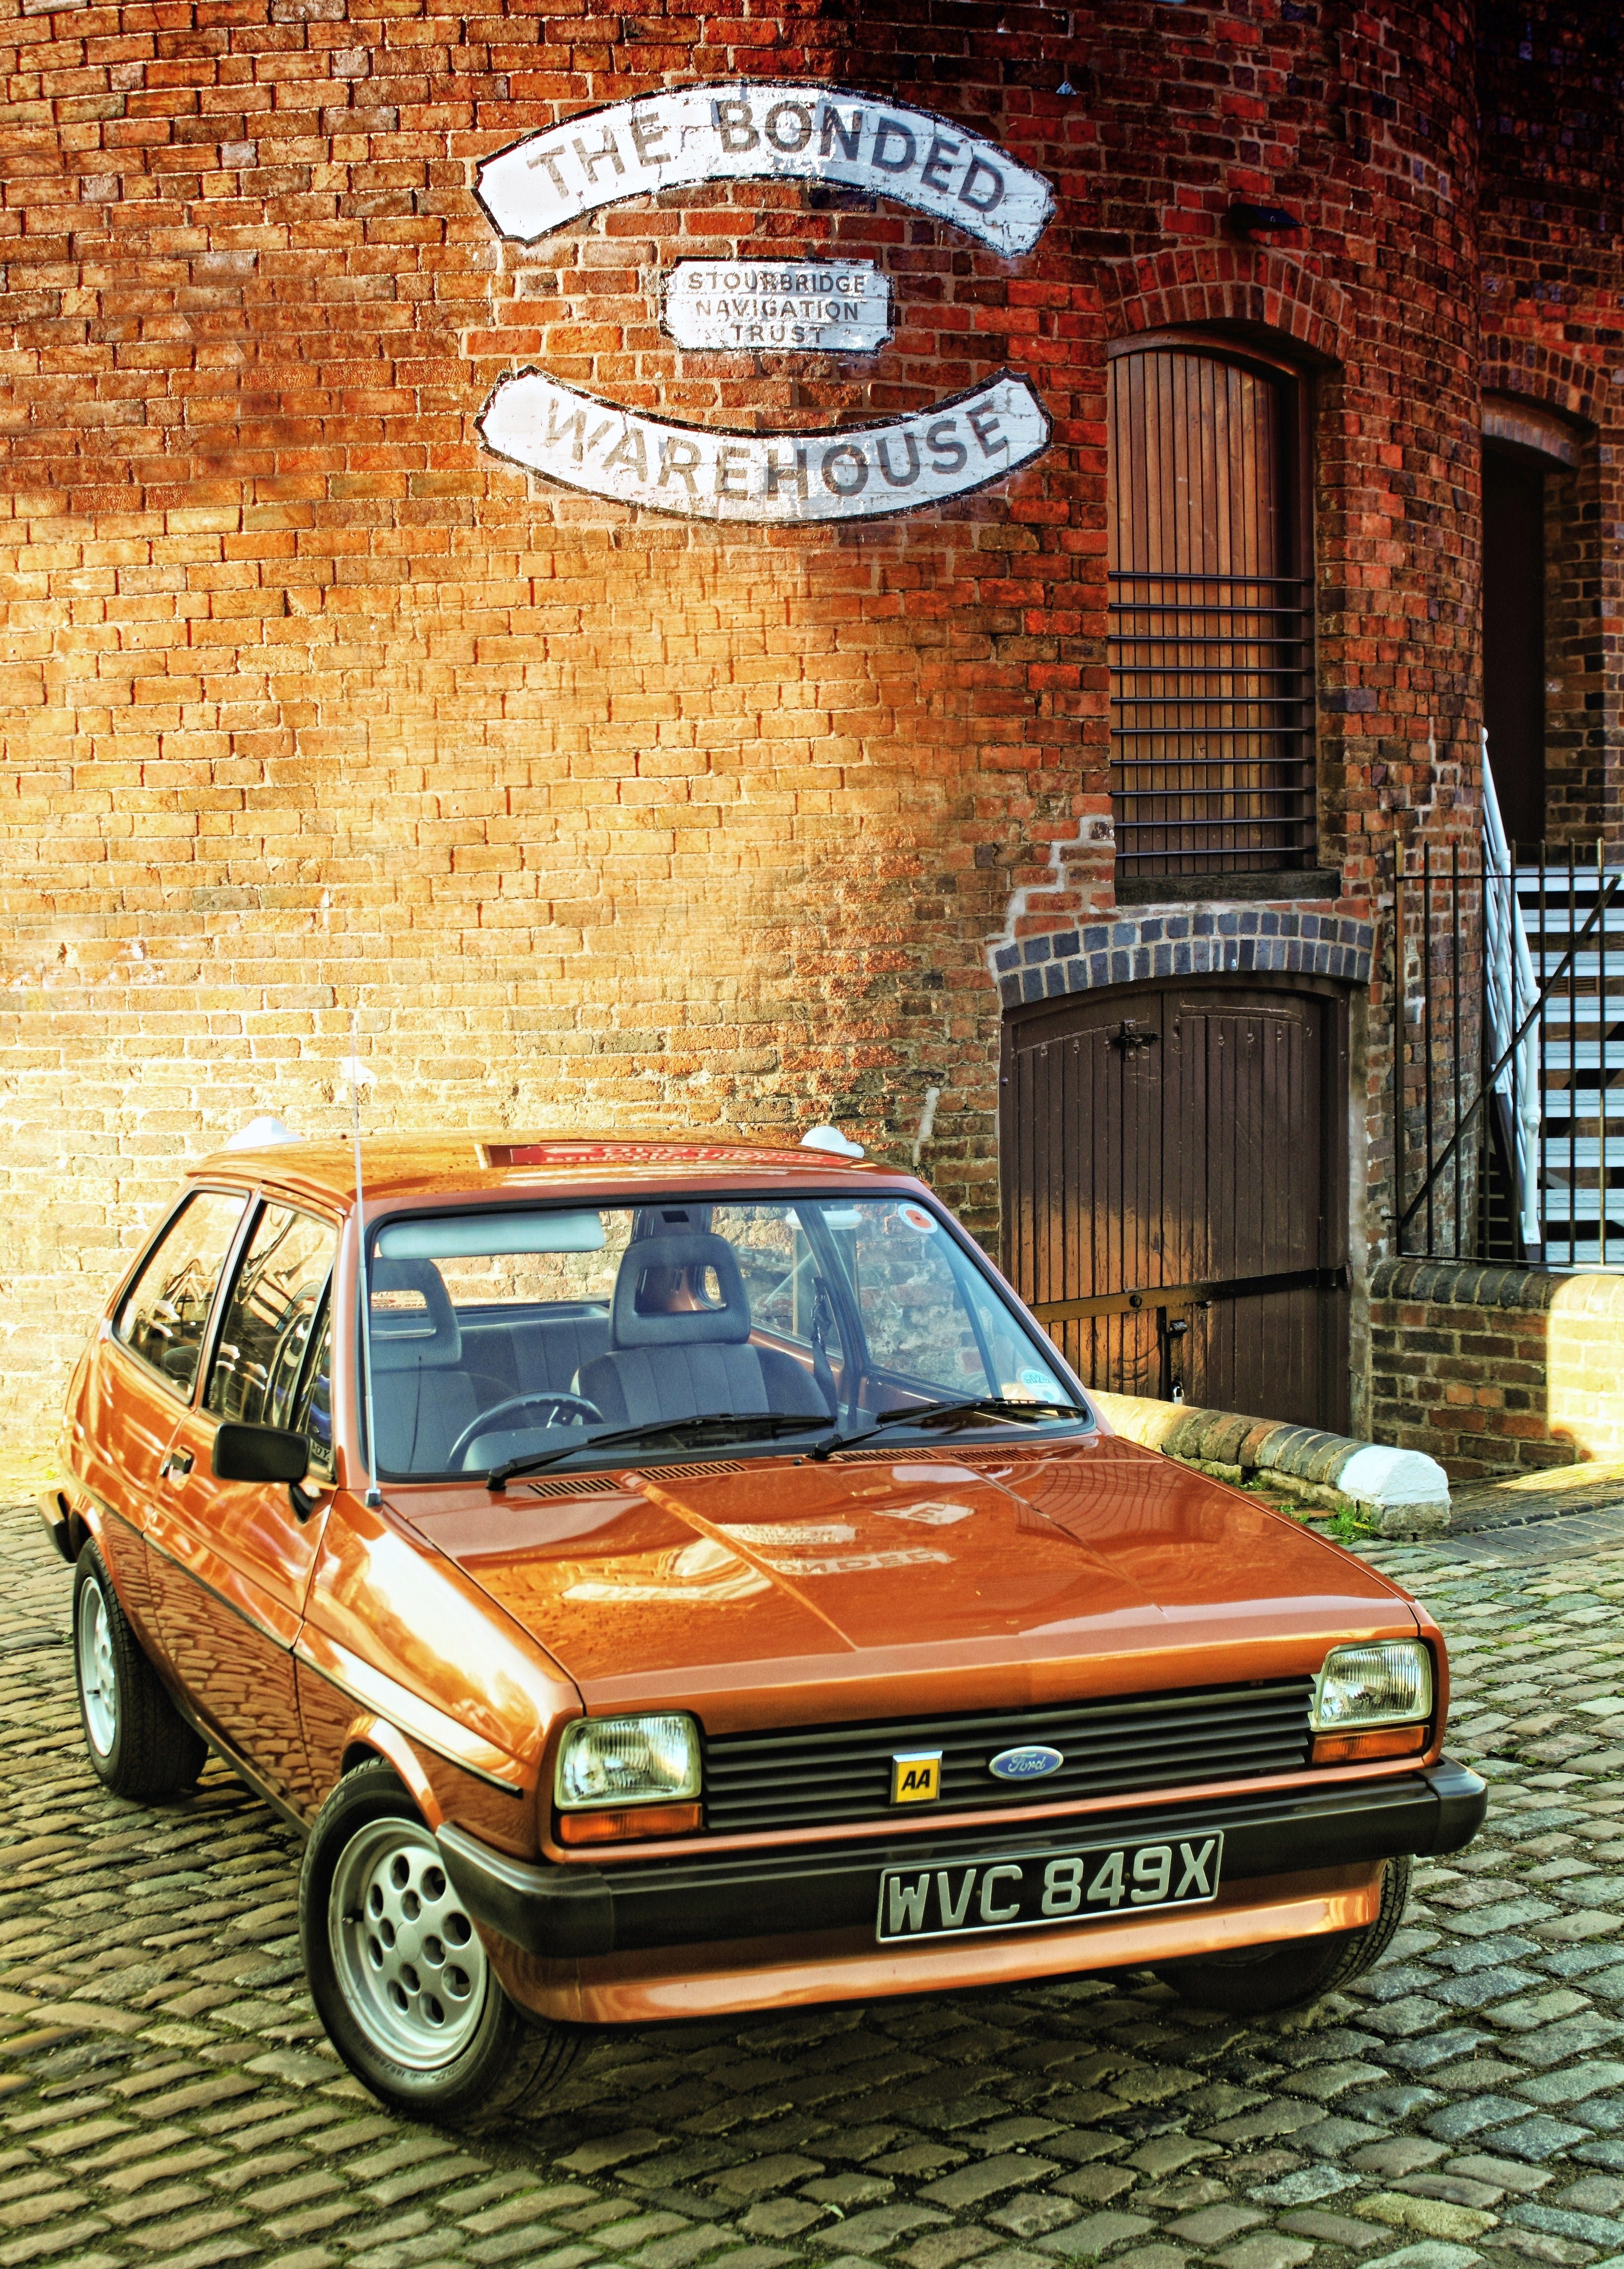
white, car, vintage, antique, wheel, automobile, retro, old, travel, transportation, transport, sign, repair, vehicle, symbol, drive, metal, auto, machine, nostalgia, garage, grunge, speed, automotive, sports car, race car, chrome, ford, design, engine, rusty, motor, sedan, fiesta, culture, oldtimer, history, style, 80, bow, classic, service, mechanic, mk1, aged, retro styled, land vehicle, automobile make, compact car, executive car, oldskool, 80's, 1980, stourbridge, dudley